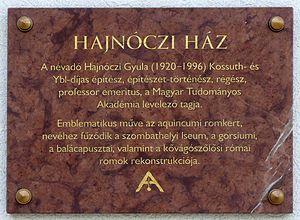
Plaque commémorative à M. Gyula Hajnóczi (1920–1996) architect, historien de l’architecture, archéologue et professeur hongrois lauréat de Prix Kossuth. et Miklós Ybl. Elle a été apposée sur le mur de l’un des bâtiments qui porte son nom dans le Musée d'Aquincum le 10 mai 2013. (135-139 rue Szentendrei, Budapest, 3e arr.)Magyar: Hajnóczi Gyula (1920–1996) Kossuth- és Ybl Miklós-díjas magyar építész, építészettörténész, régész és egyetemi tanár emléktáblája az Aquincumi Múzeum róla elnevezett épületének falán. Felavatva: 2013. május 10-én. (Budapest III. ker., Szentendrei út 135-139.)